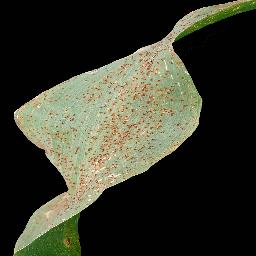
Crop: corn
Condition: (maize)_common_rust